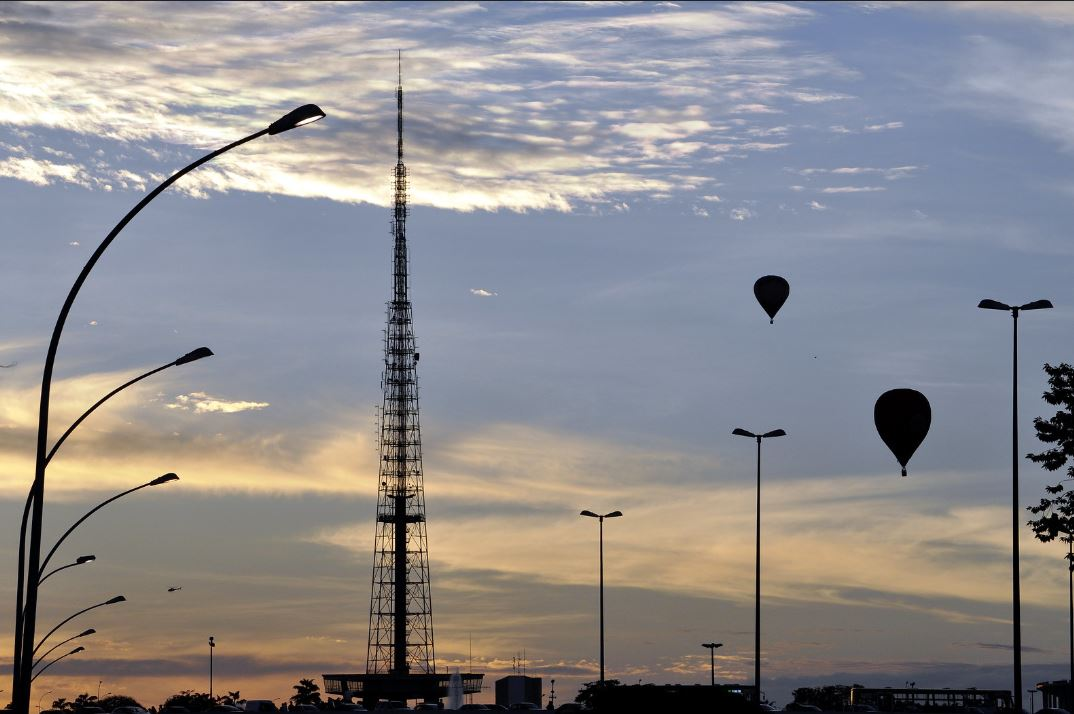
Fire: no
Smoke: no